Law enforcement in the United States

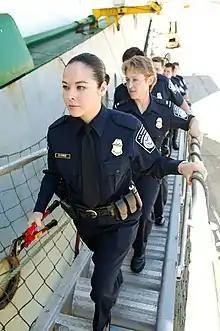
CBP Office of Field Operations officers boarding a ship in the US and Canada.

In the Southern Colonies, formal slave patrols were created as early as 1704 in the Carolinas to prevent slave rebellions and enslaved people from escaping. By 1785 the Charleston Guard and Watch had "a distinct chain of command, uniforms, sole responsibility for policing, salary, authorized use of force, and a focus on preventing 'crime'."